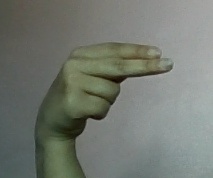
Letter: ain